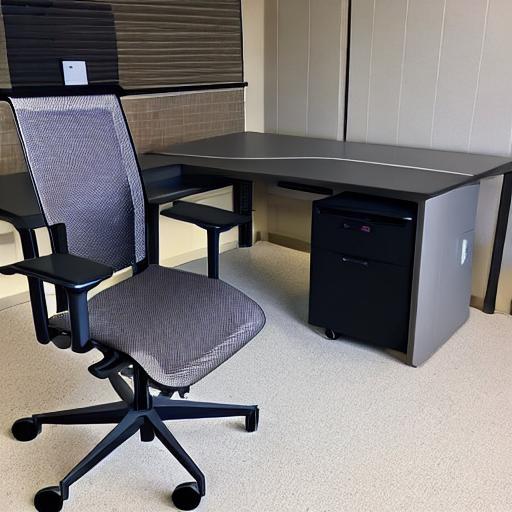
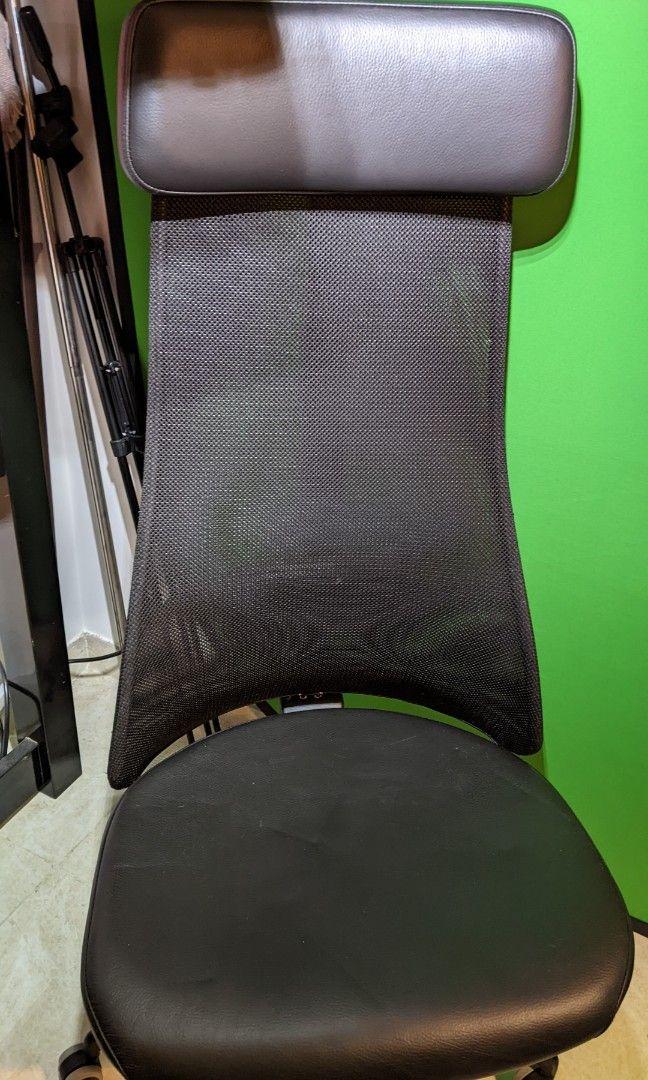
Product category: items_chair
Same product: no